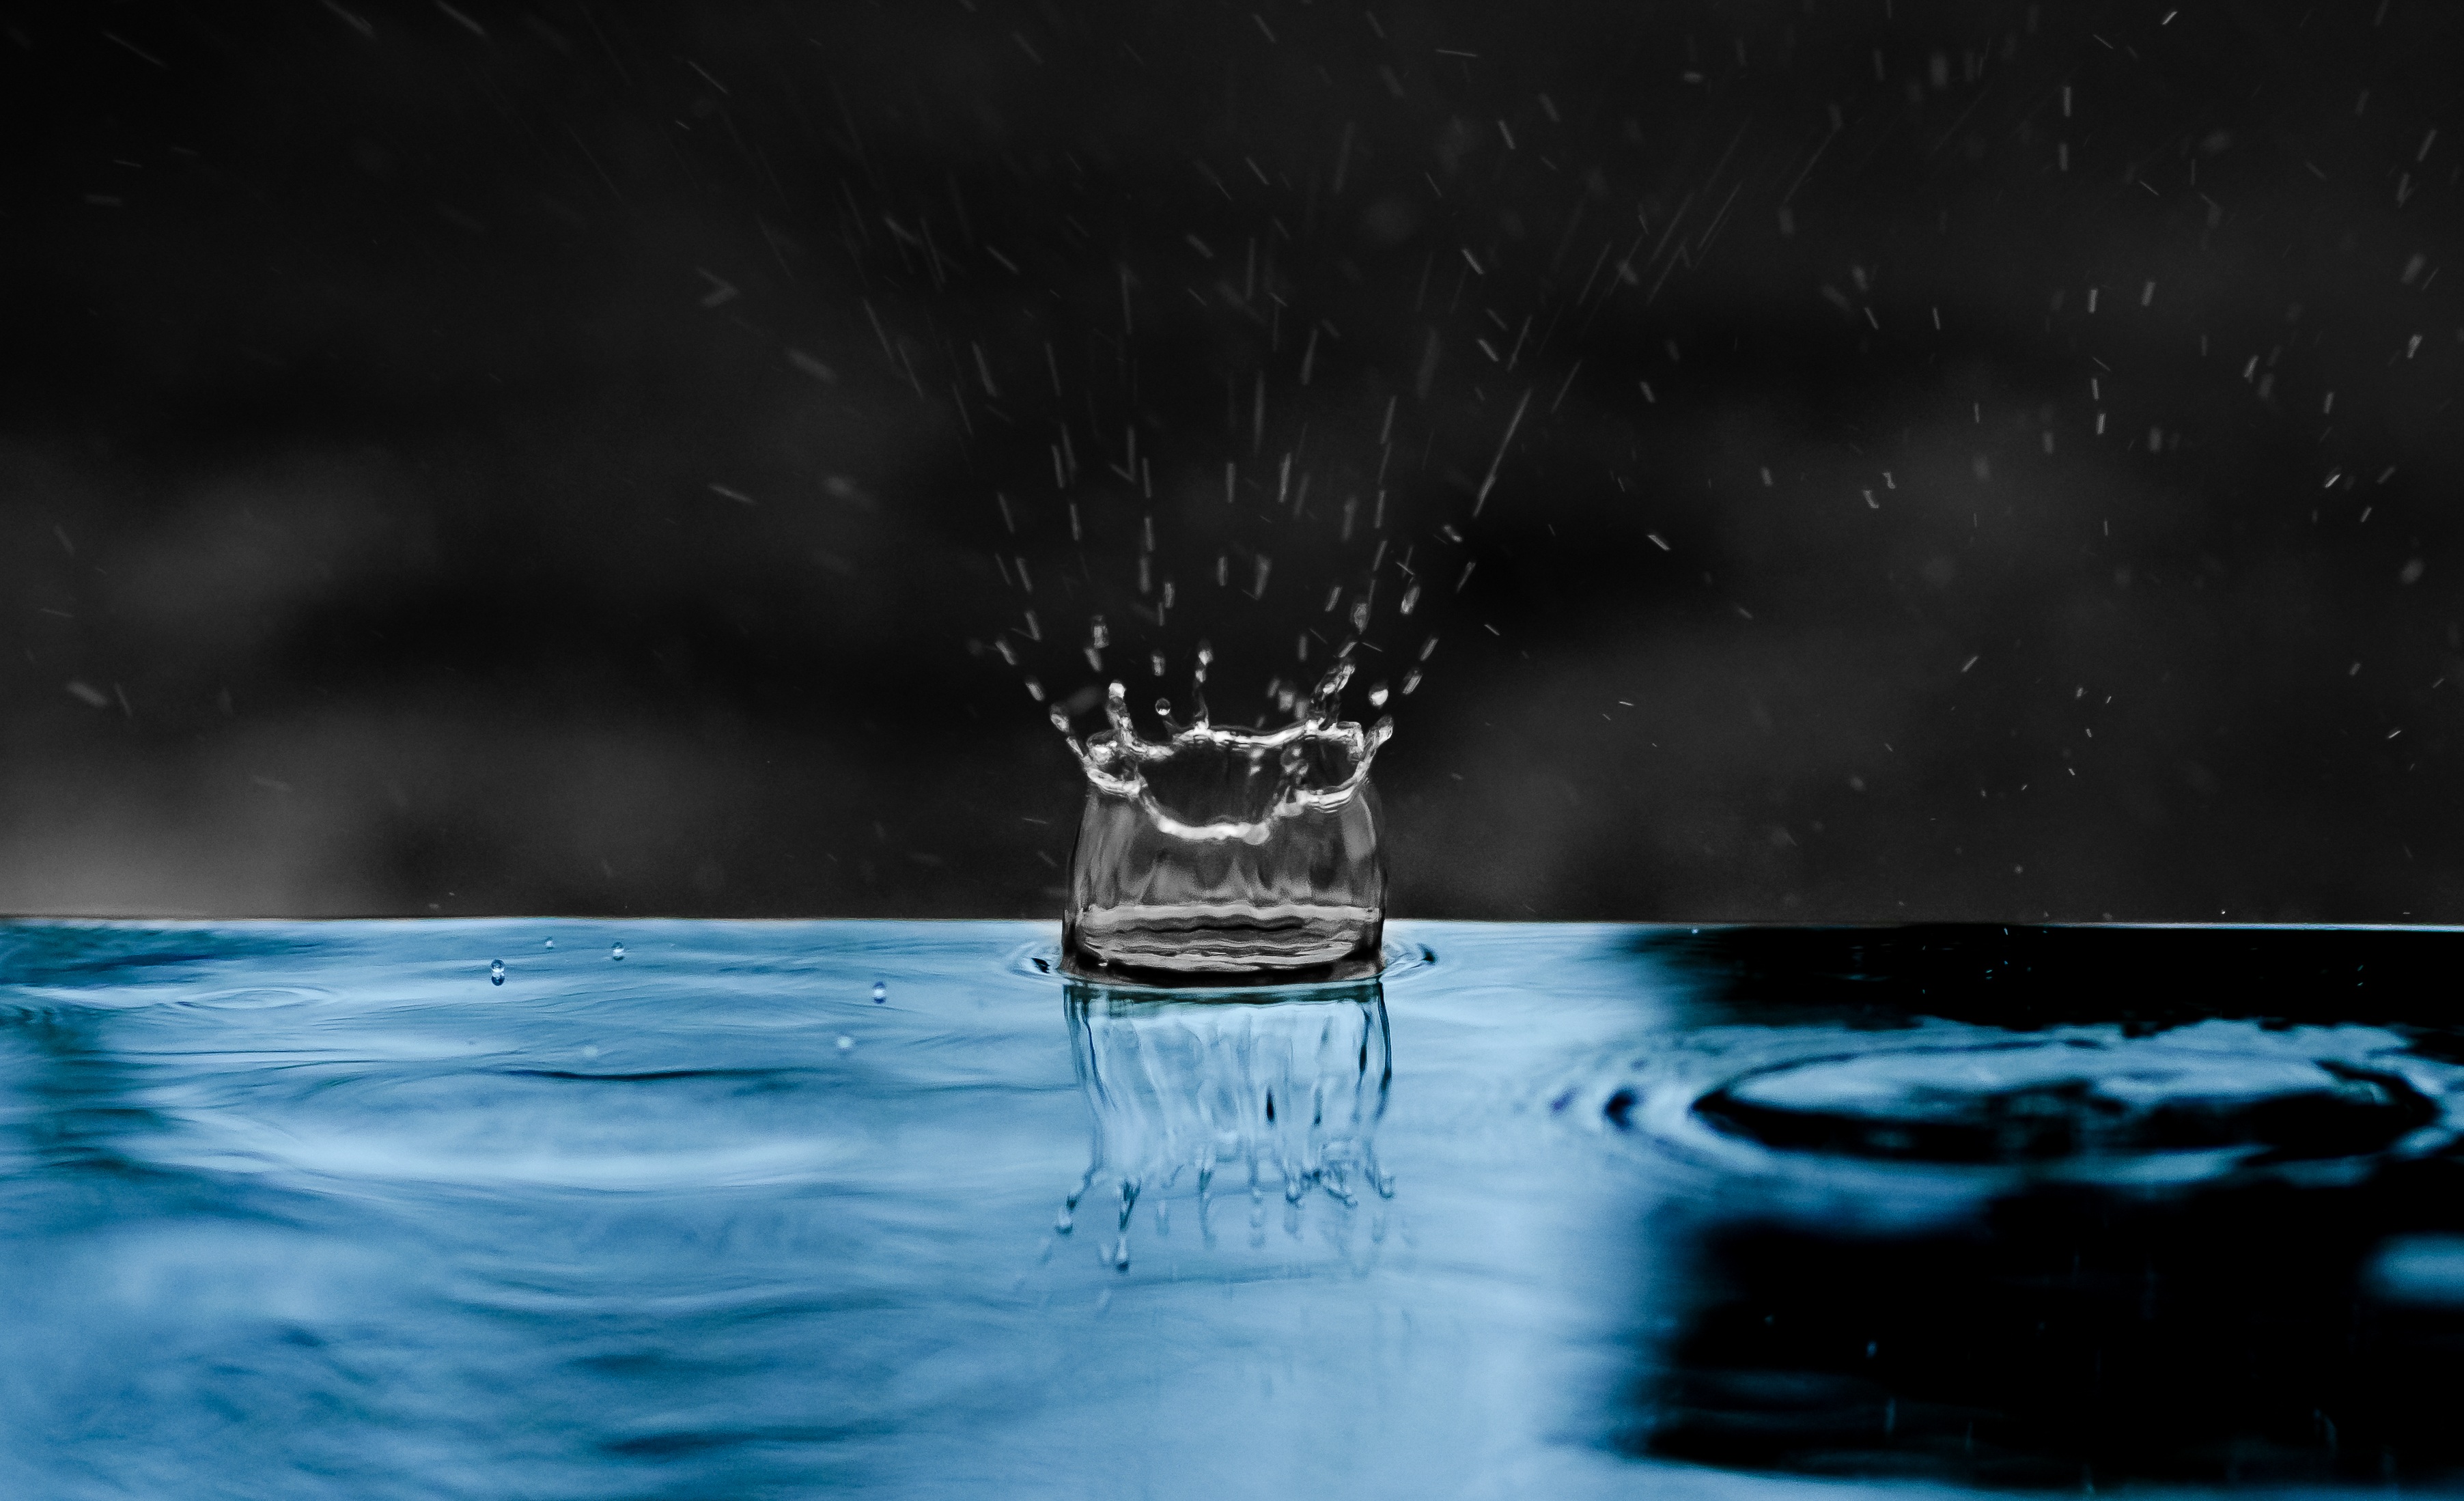
water, snow, droplet, drop, liquid, light, night, rain, wave, raindrop, atmosphere, ripple, motion, ice, reflection, flowing, splash, weather, darkness, blue, monochrome, splashing, drip, circle, energy, falling, impact, refreshing, wavy, freezing, macro photography, atmosphere of earth, computer wallpaper